Female Perversions

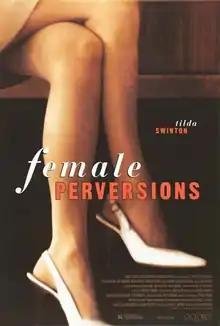
Theatrical release poster

Female Perversions is a 1996 erotic drama film directed by Susan Streitfeld (in her feature directorial debut), based on the 1991 book "Female Perversions: The Temptations of Emma Bovary" by American psychoanalyst Louise J. Kaplan. It stars Tilda Swinton, Amy Madigan, Karen Sillas, Frances Fisher, Laila Robins, Paulina Porizkova, and Clancy Brown. Aspects of female psychology, particularly the more morbid, are explored through the interactions of the characters and their fantasies.